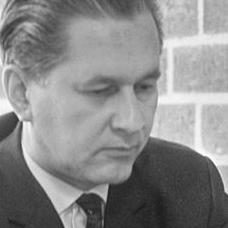
Age: 52